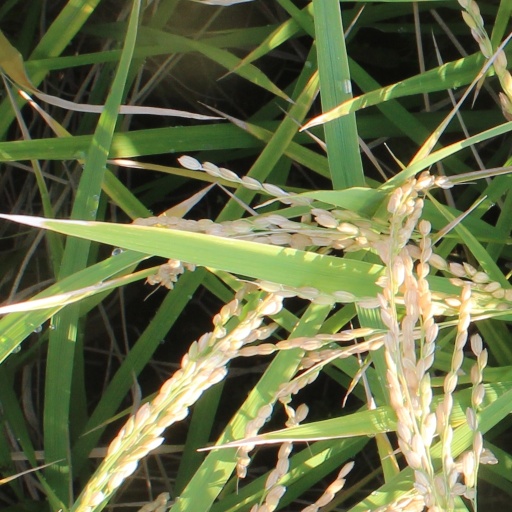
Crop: rice